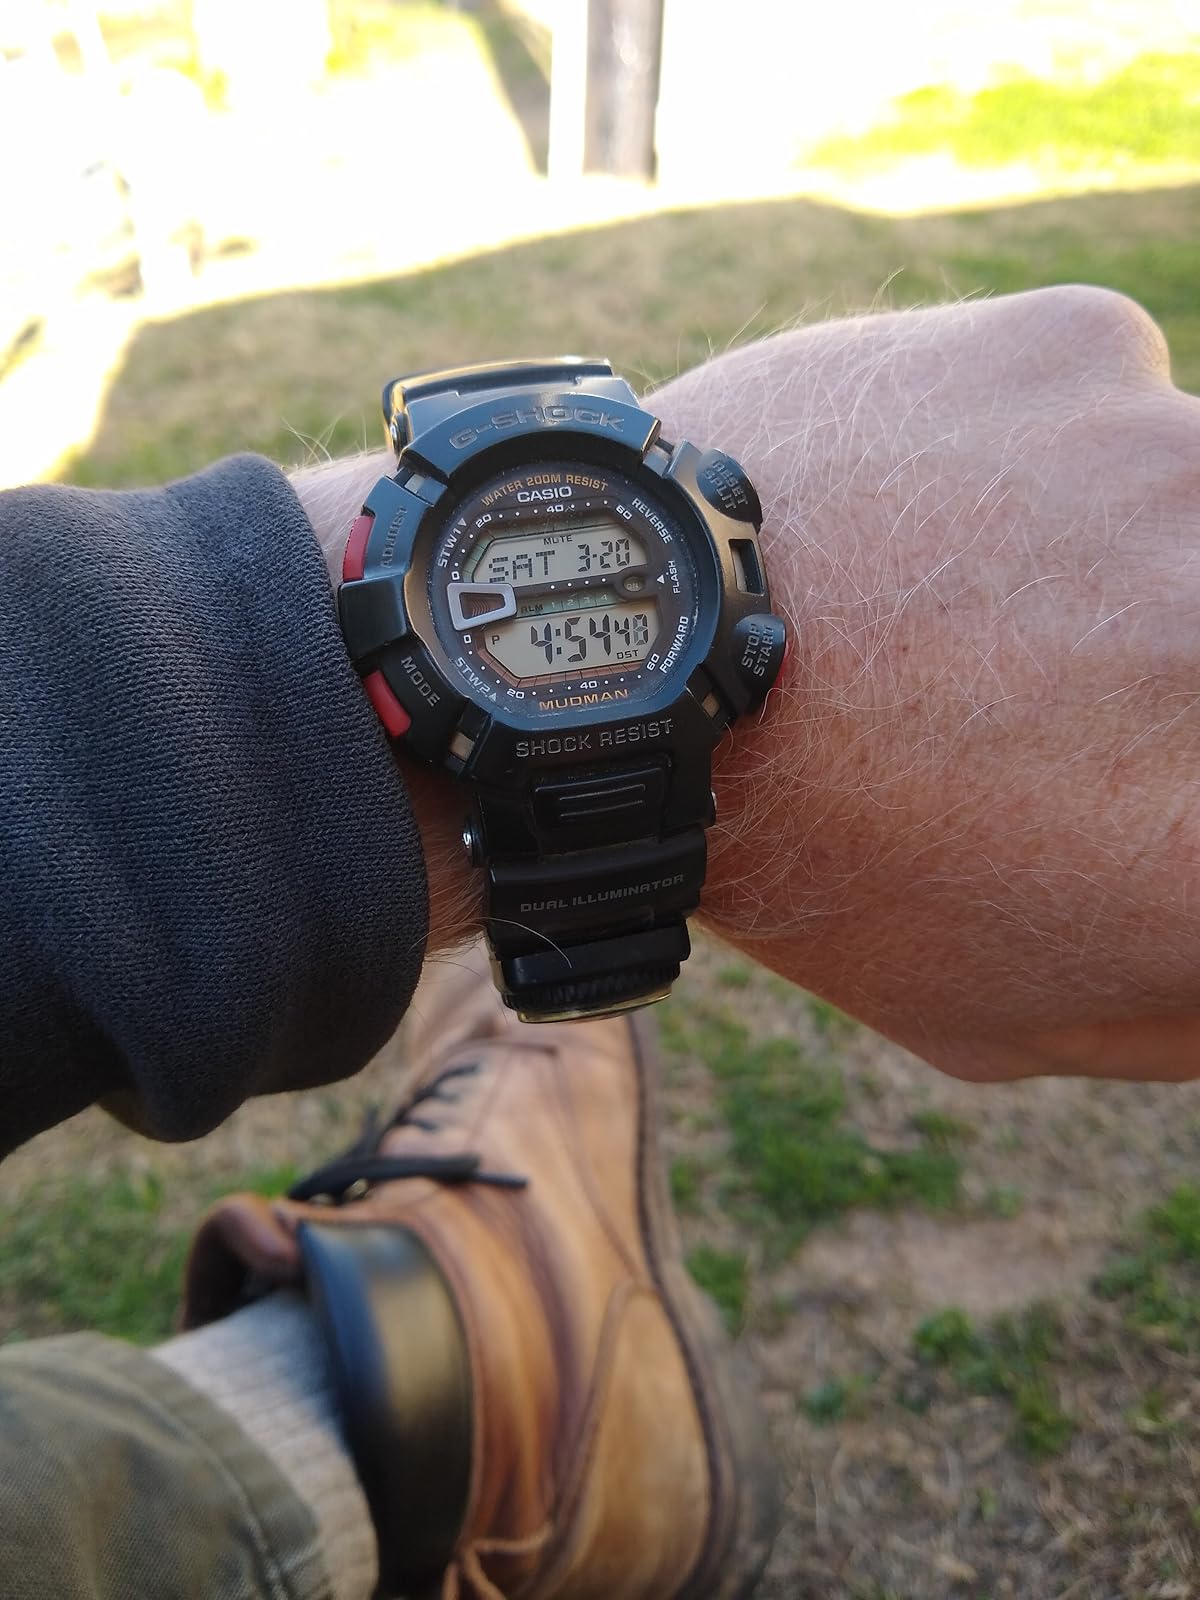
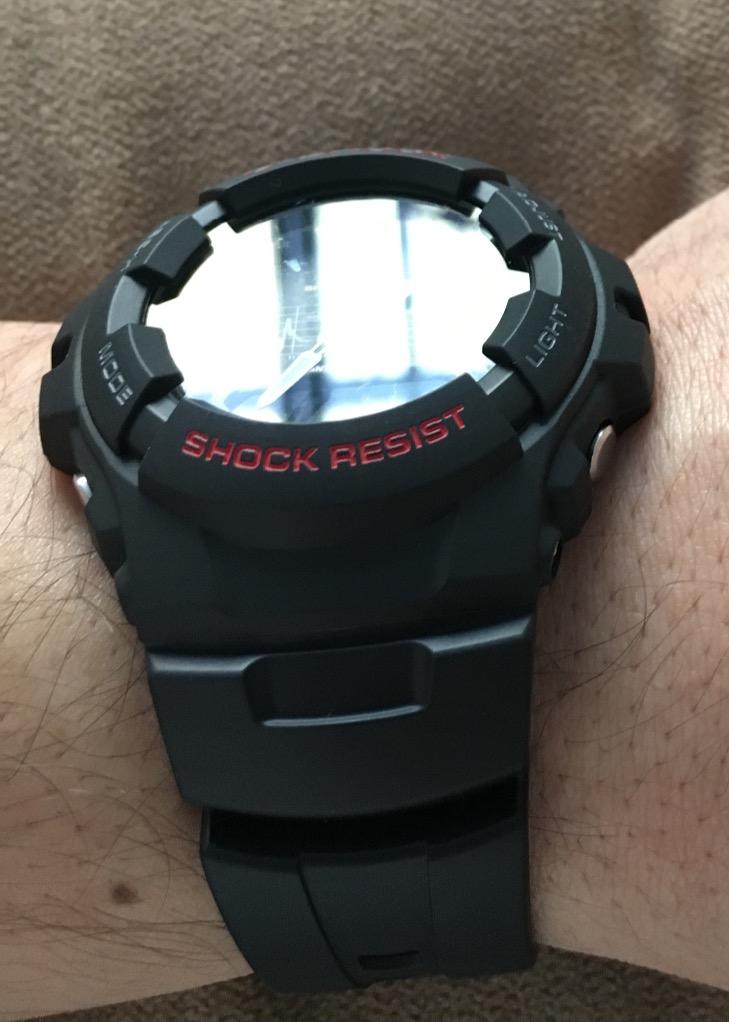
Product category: accessories_watch
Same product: no